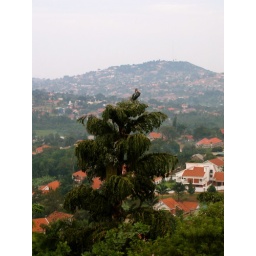
Big creepy looking bird in tree outside my hotel room in Kampala.